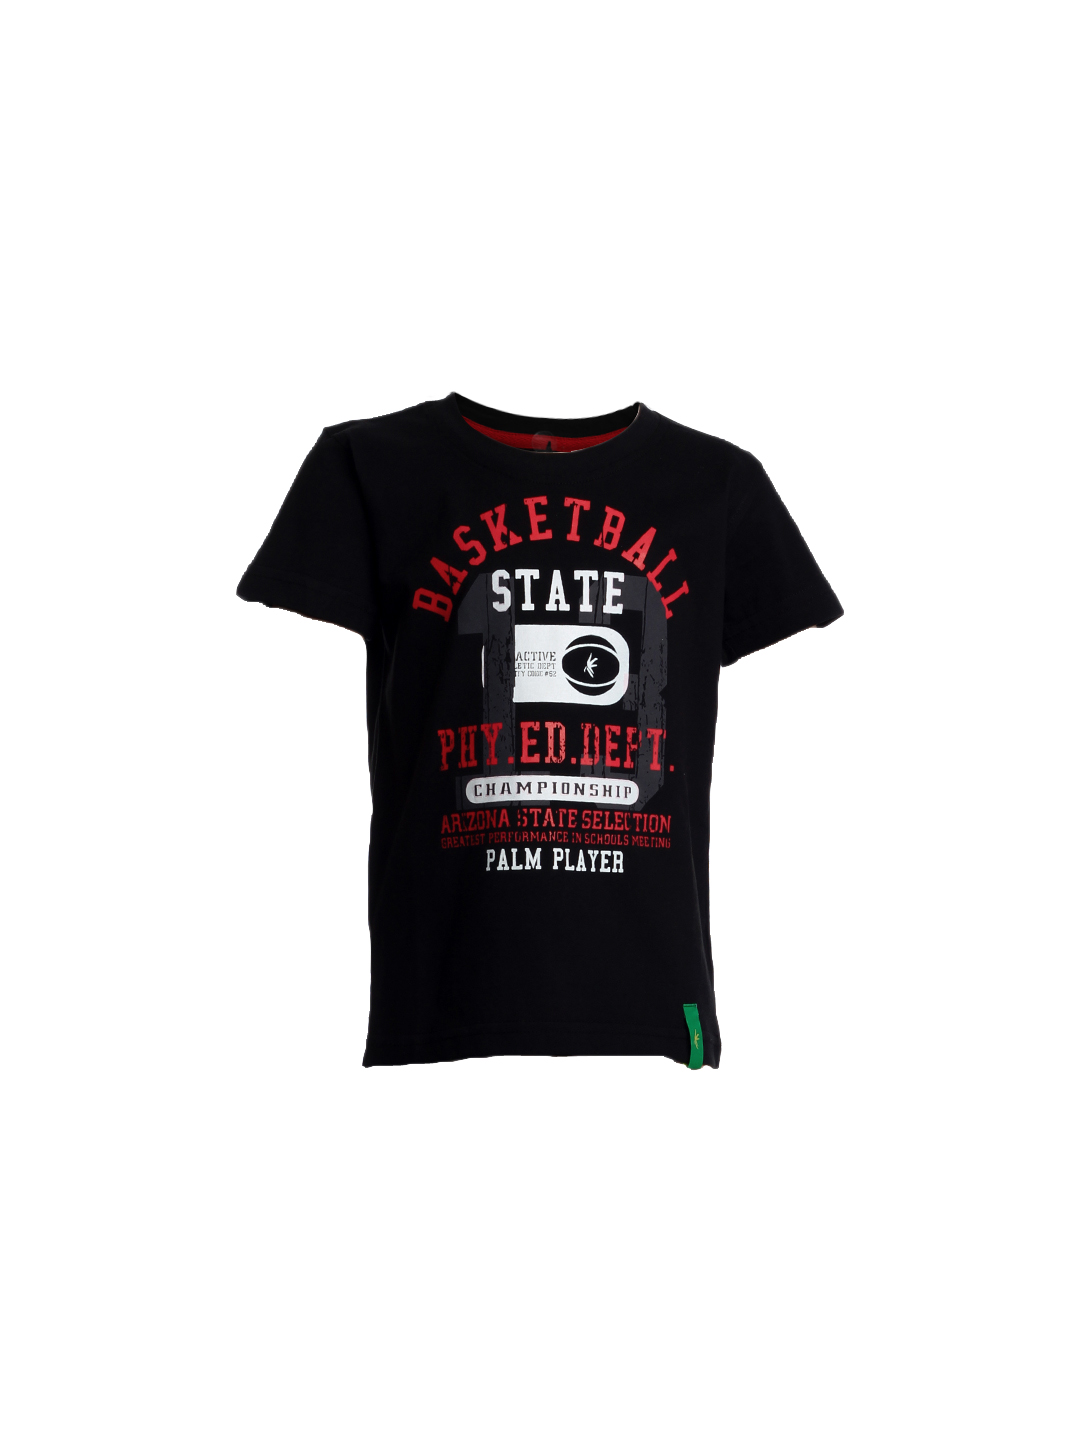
Palm Tree Boys Printed Black T-shirt
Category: Apparel / Topwear / Tshirts
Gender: Boys
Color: Black
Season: Summer 2012
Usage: Casual